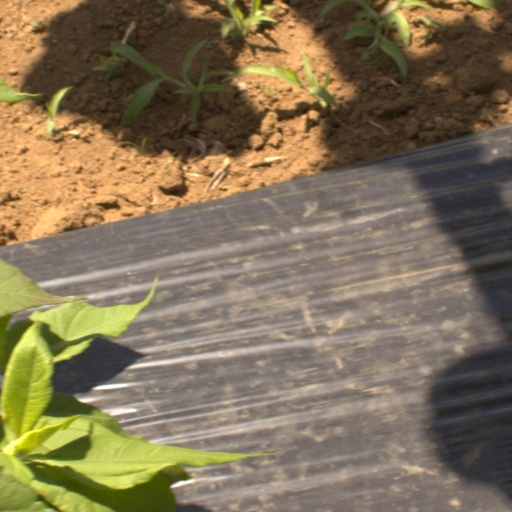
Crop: Jerusalem artichoke